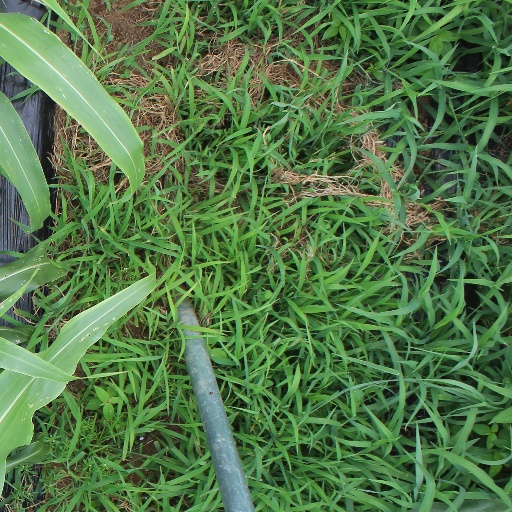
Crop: sorghum